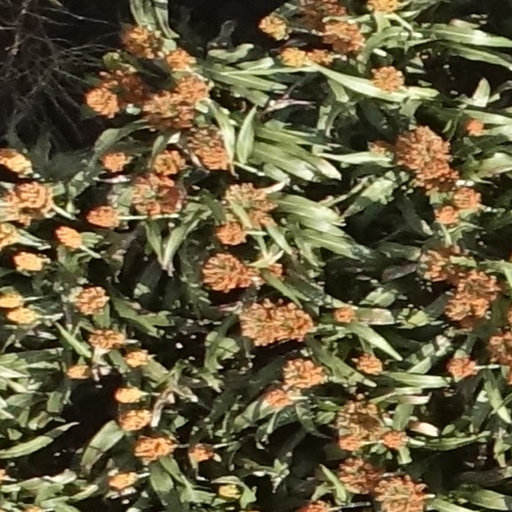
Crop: sorghum